York

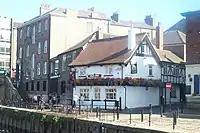

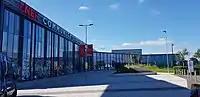

York Castle, a complex of buildings ranging from the medieval Clifford's Tower to the 20th-century entrance to the York Castle Museum (formerly a prison) has had a chequered history. As well as the Castle Museum, the city contains numerous other museums and historic buildings such as the Yorkshire Museum and its Museum Gardens, Jorvik Viking Centre, York Art Gallery, Merchant Adventurers' Hall, the reconstructed medieval house Barley Hall (owned by the York Archaeological Trust), the 18th-century Fairfax House, the Mansion House (the historic home of the Lord Mayor) and the so-called Treasurer's House (owned by the National Trust). The National Railway Museum is situated just beyond the station, and is home to a vast range of transport material and the largest collection of railway locomotives in the world. Included in this collection are the world's fastest steam locomotive LNER Class A4 4468 "Mallard" and the world-famous LNER Class A3 4472 "Flying Scotsman", which has been overhauled in the Museum.